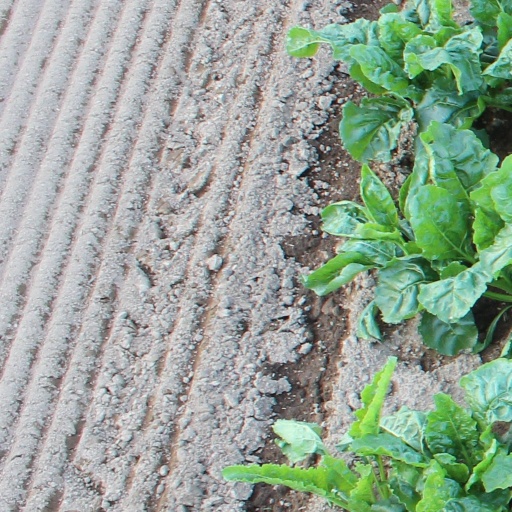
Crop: sugar beet